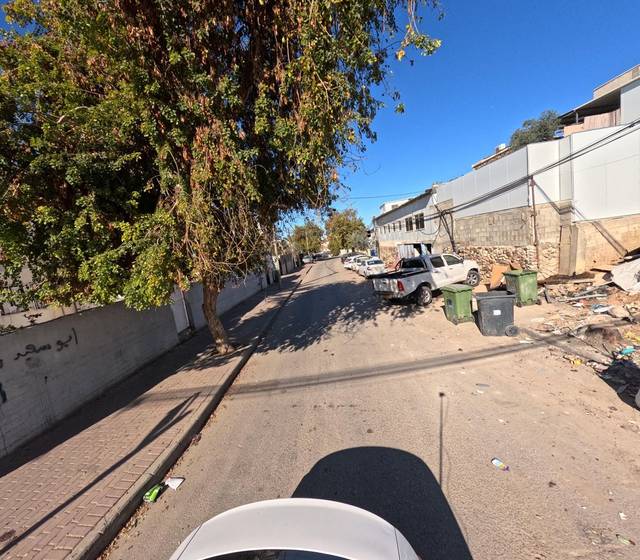
Region: Israel
Coordinates: 31.39, 34.769